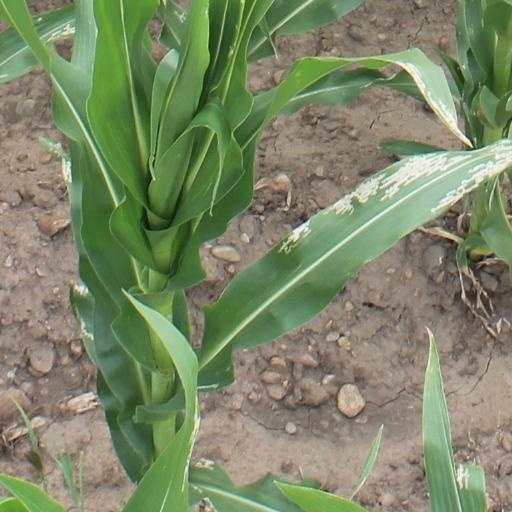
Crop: maize; corn